Korps Commandotroepen

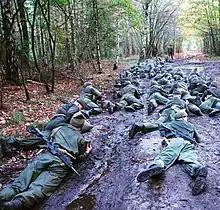
Aspiring commandos continue to carry traditional commando gear during the Elementary Commando Course, such as the toggle rope.

During the 1950s, the KCT transitioned to an organisation with three active companies made up of conscripts. In the context of heightened tensions between NATO and the Warsaw Pact during the Cold War, the commandos were trained to carry out reconnaissance behind enemy lines, sabotage and intelligence operations.